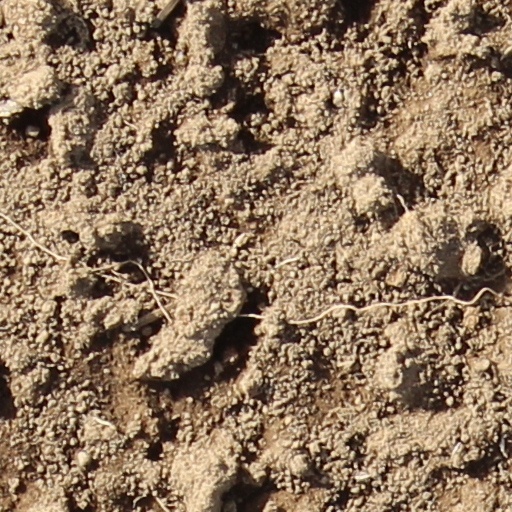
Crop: wheat